Lucy Woodward

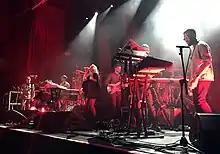
Lucy Woodward performing with Snarky Puppy

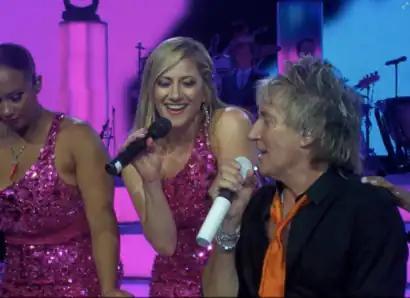
Lucy Woodward with singer Rod Stewart

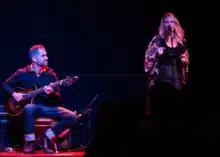
Lucy Woodward and guitarist Charlie Hunter

In 2003 Woodward signed with Atlantic Records and recorded her debut album "While You Can", which entered the Top 150 on the Billboard 200. The album included Woodward's Top 40 hit "Dumb Girls", which she had written with producer Kevin Kadish before signing with Atlantic. Other songs on "While You Can" were produced at Jim Henson Studios by John Shanks. She toured internationally and appeared on "The Tonight Show with Jay Leno".